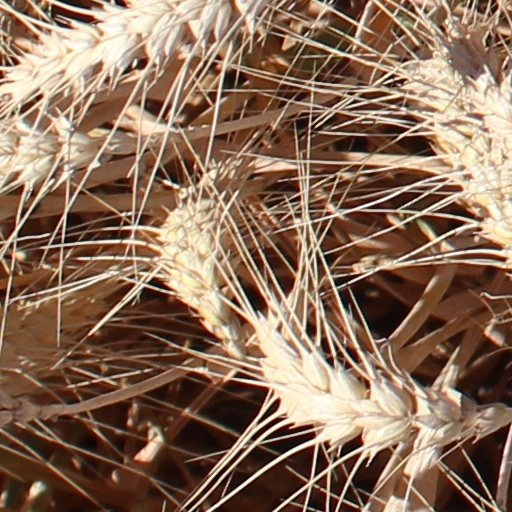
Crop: wheat